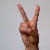
The image shows a hand gesture representing the letter 'V' in Indian Sign Language.